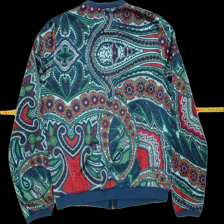
View: back
Type: Jacker
Category: Ladies
Brand: Vero moda
Colors: Multicolor
Material: 100% polyester
Pattern: Geometric print
Cut: Regular, Collar
Size: S
Season: All
Trend: No trend
Stains: Yes
Price range: <50
Recommended usage: Export